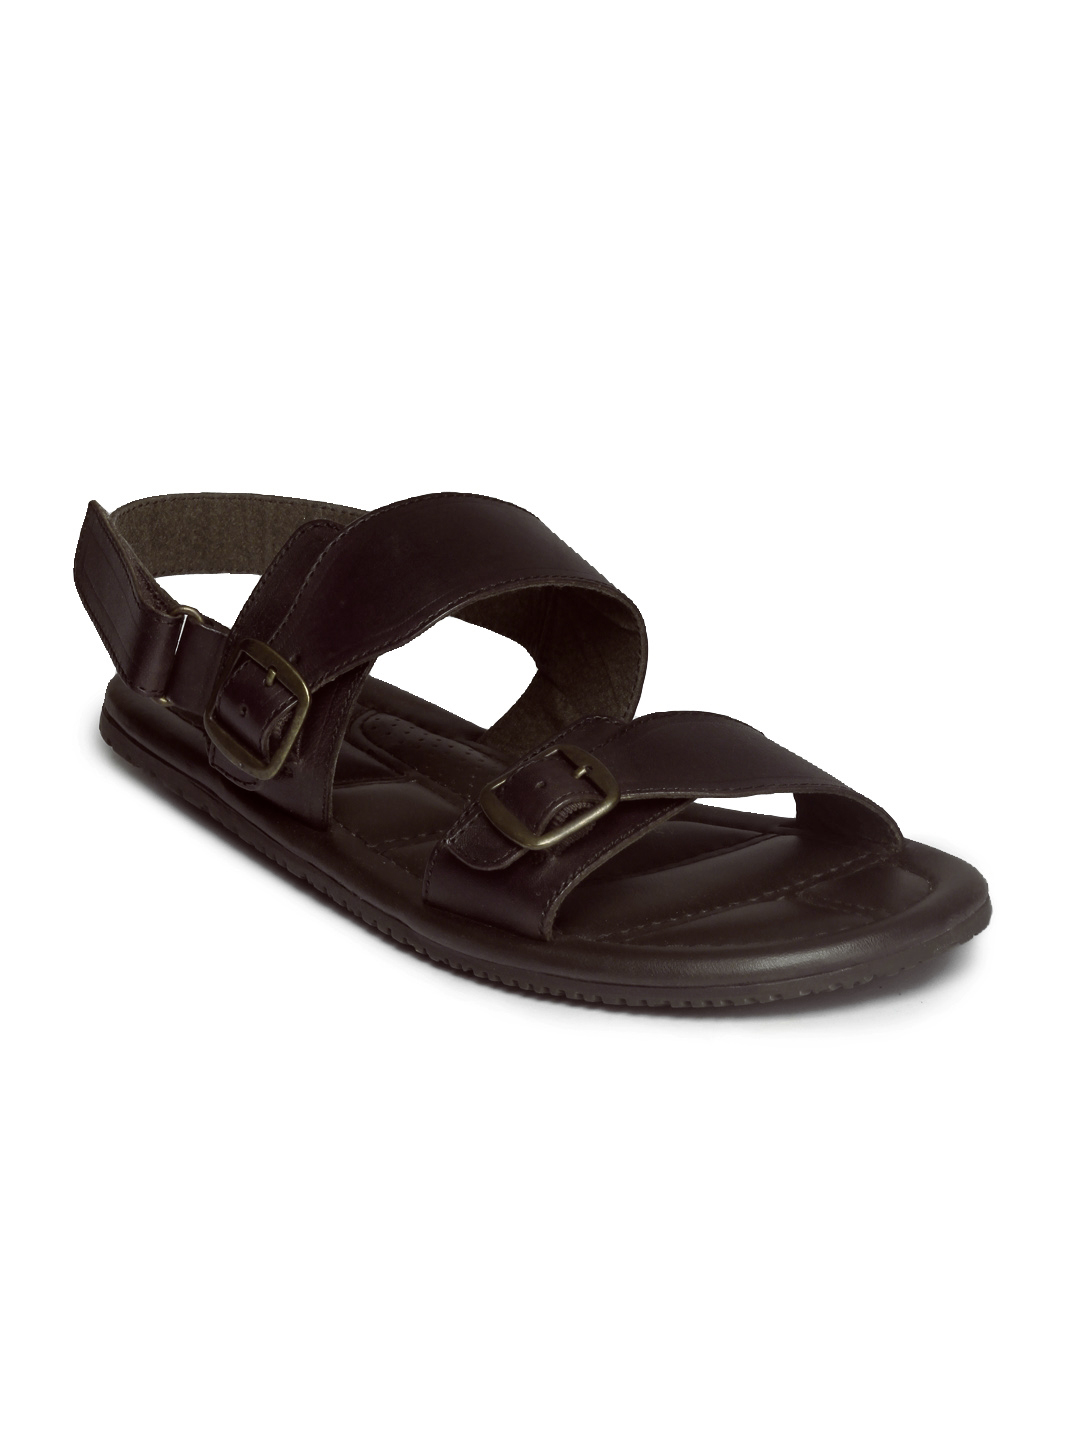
Arrow Men Brown Sandals
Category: Footwear / Sandal / Sandals
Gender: Men
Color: Brown
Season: Summer 2012
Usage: Casual